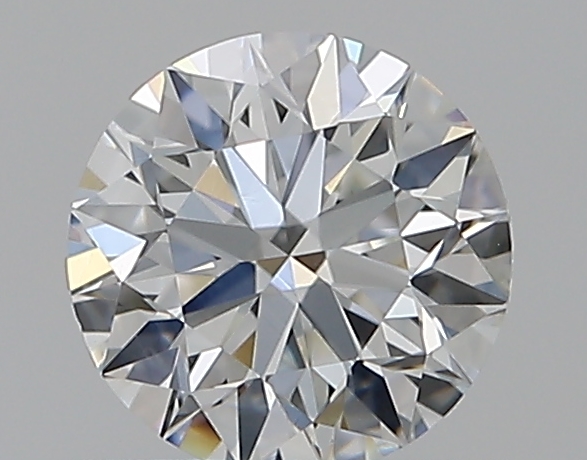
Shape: round
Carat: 0.5
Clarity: VS2
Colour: G
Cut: EX
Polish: EX
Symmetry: EX
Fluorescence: N
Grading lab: GIA
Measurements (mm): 5.04 x 5.06 x 3.16